Infective endocarditis

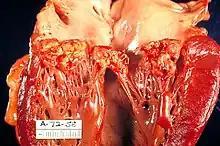
A mitral valve vegetation caused by bacterial endocarditis

Infective endocarditis is an infection of the inner surface of the heart (endocardium), usually the valves. Signs and symptoms may include fever, small areas of bleeding into the skin, heart murmur, feeling tired, and low red blood cell count. Complications may include backward blood flow in the heart, heart failure – the heart struggling to pump a sufficient amount of blood to meet the body's needs, abnormal electrical conduction in the heart, stroke, and kidney failure.